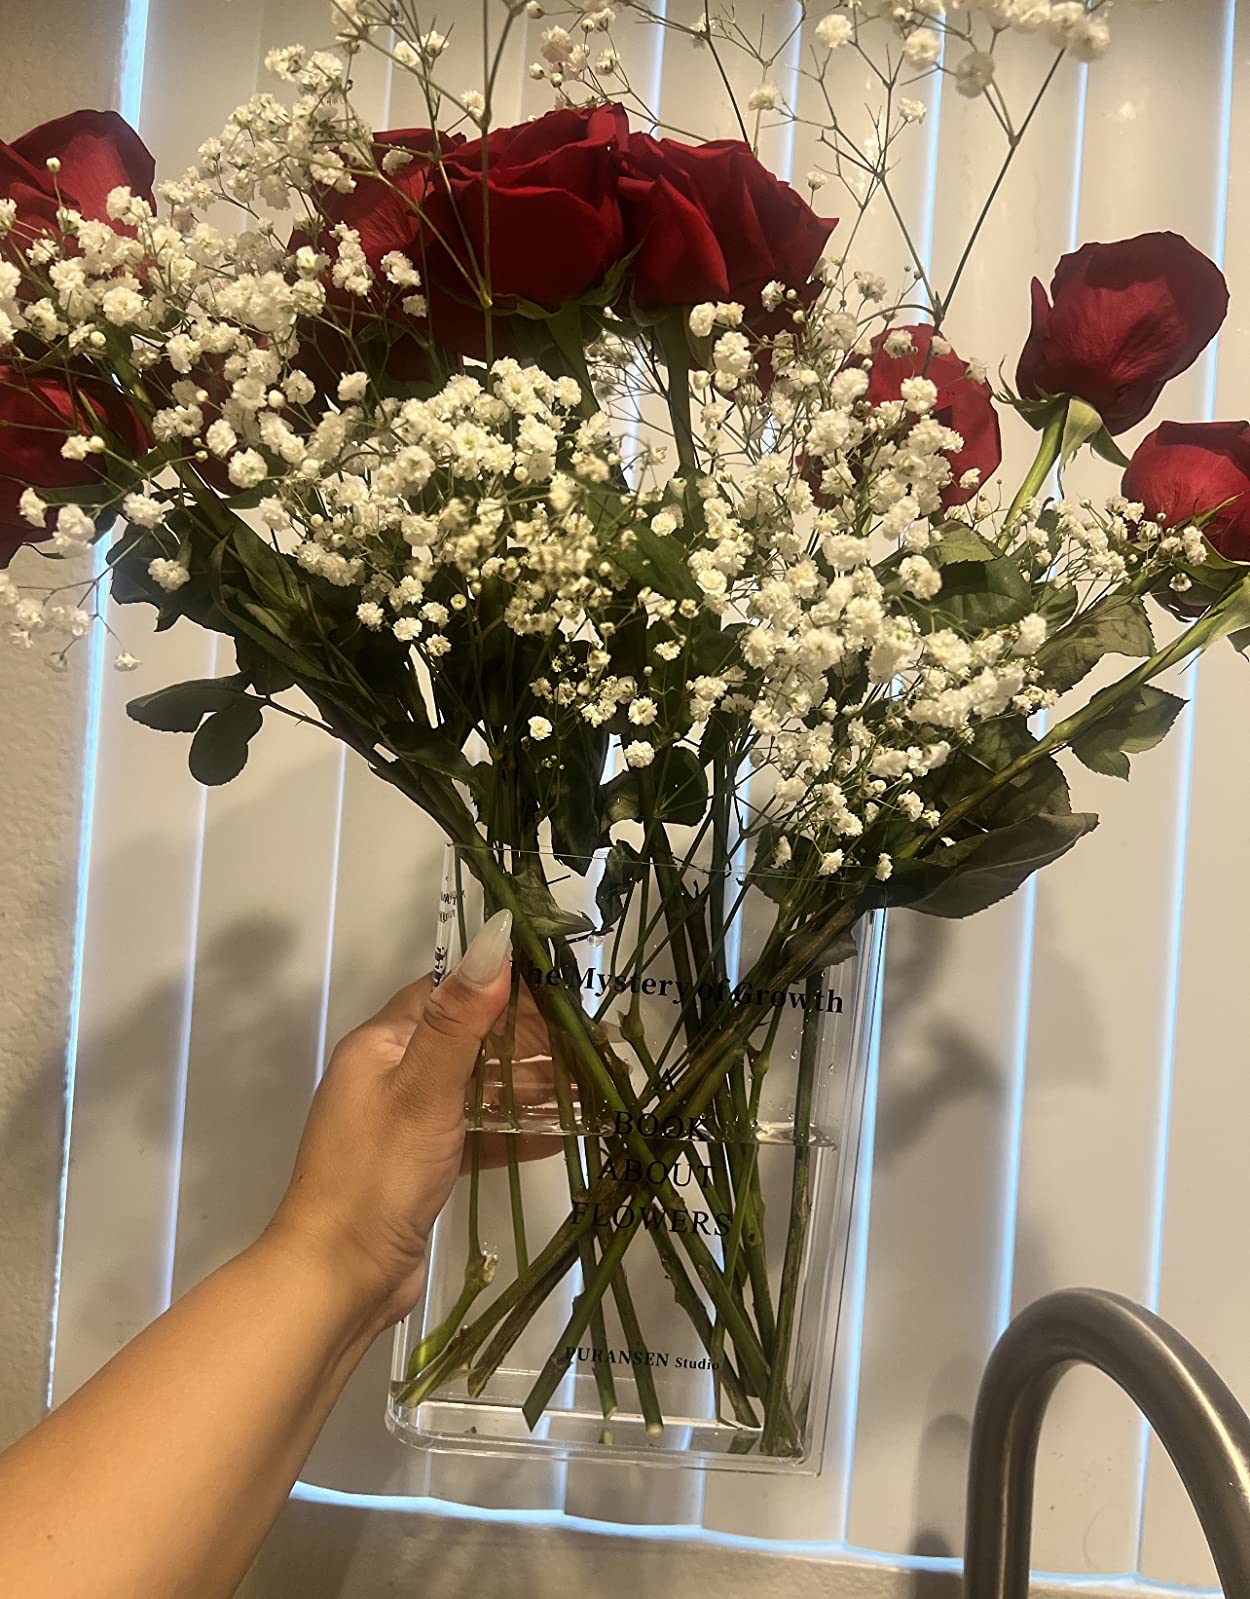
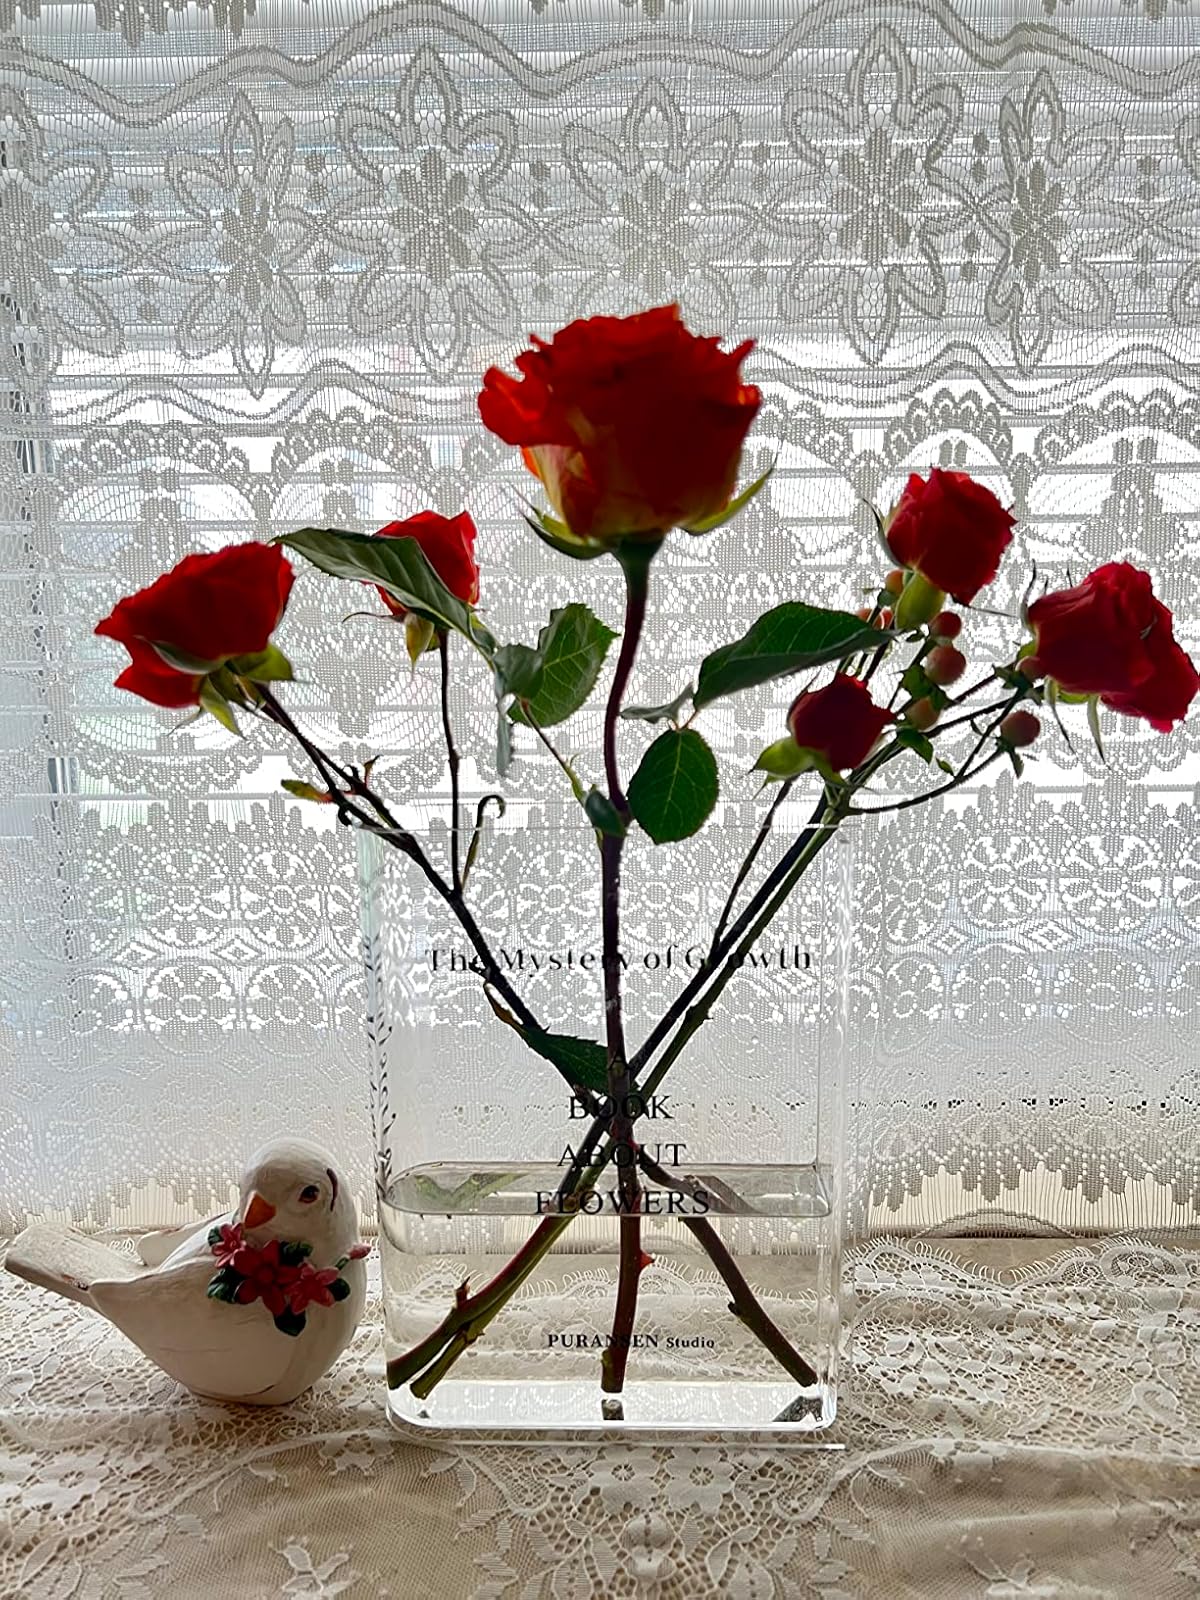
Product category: vase
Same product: yes